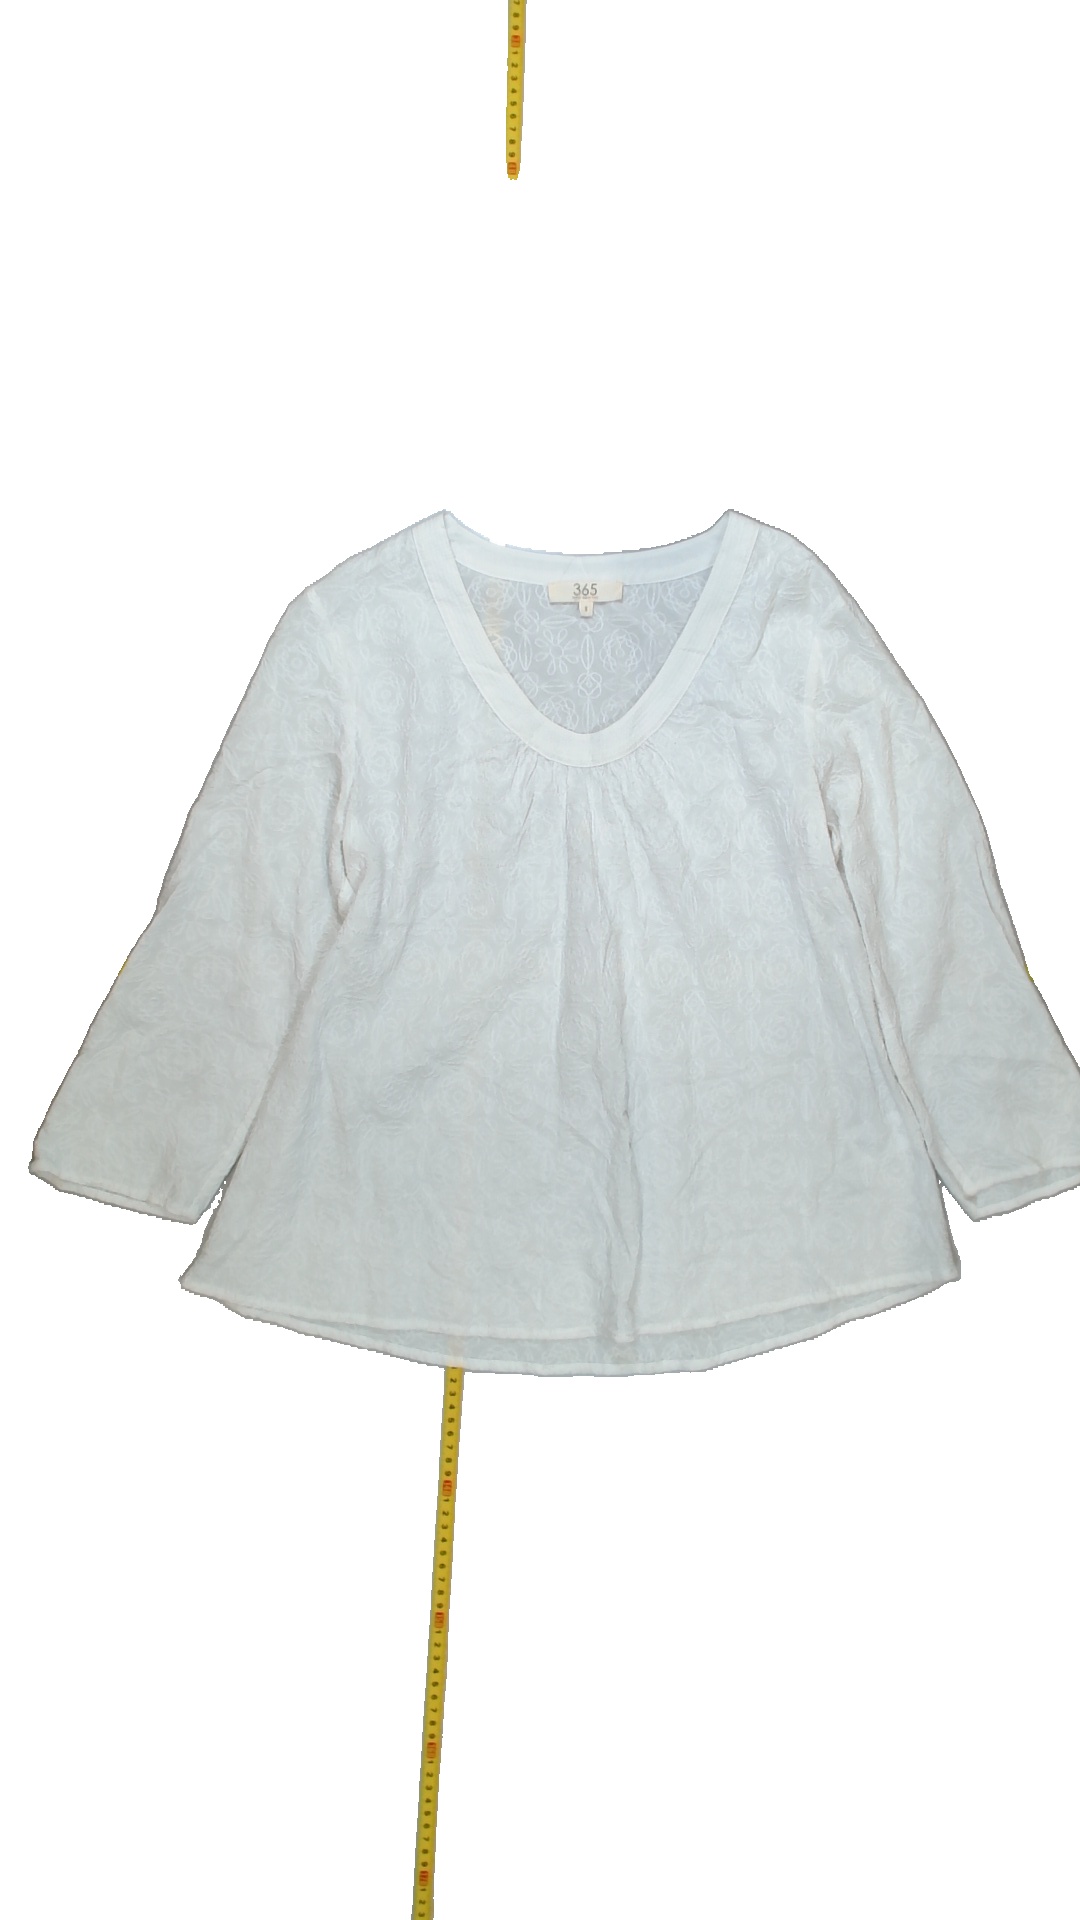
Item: Tunic (Ladies)
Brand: Not Applicable
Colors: White
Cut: C-collar
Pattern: Plain
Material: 67% visc 33% poly
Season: All
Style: No trend
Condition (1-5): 5
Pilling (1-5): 5
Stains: No
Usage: Reuse
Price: <50